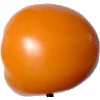
Label: yellow_tomato